A Demon for Trouble

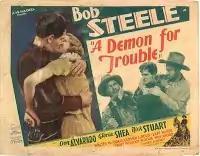

A Demon for Trouble is a 1934 American black-and-white action/adventure/romance short film directed by Robert F. Hill and produced by A. W. Hackel for Supreme Pictures. It stars Bob Steele, Don Alvarado, Gloria Shea, and Nick Stuart and was released in the United States on August 10, 1934.